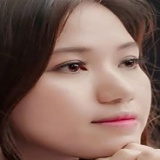
ca sĩ Thùy Chi